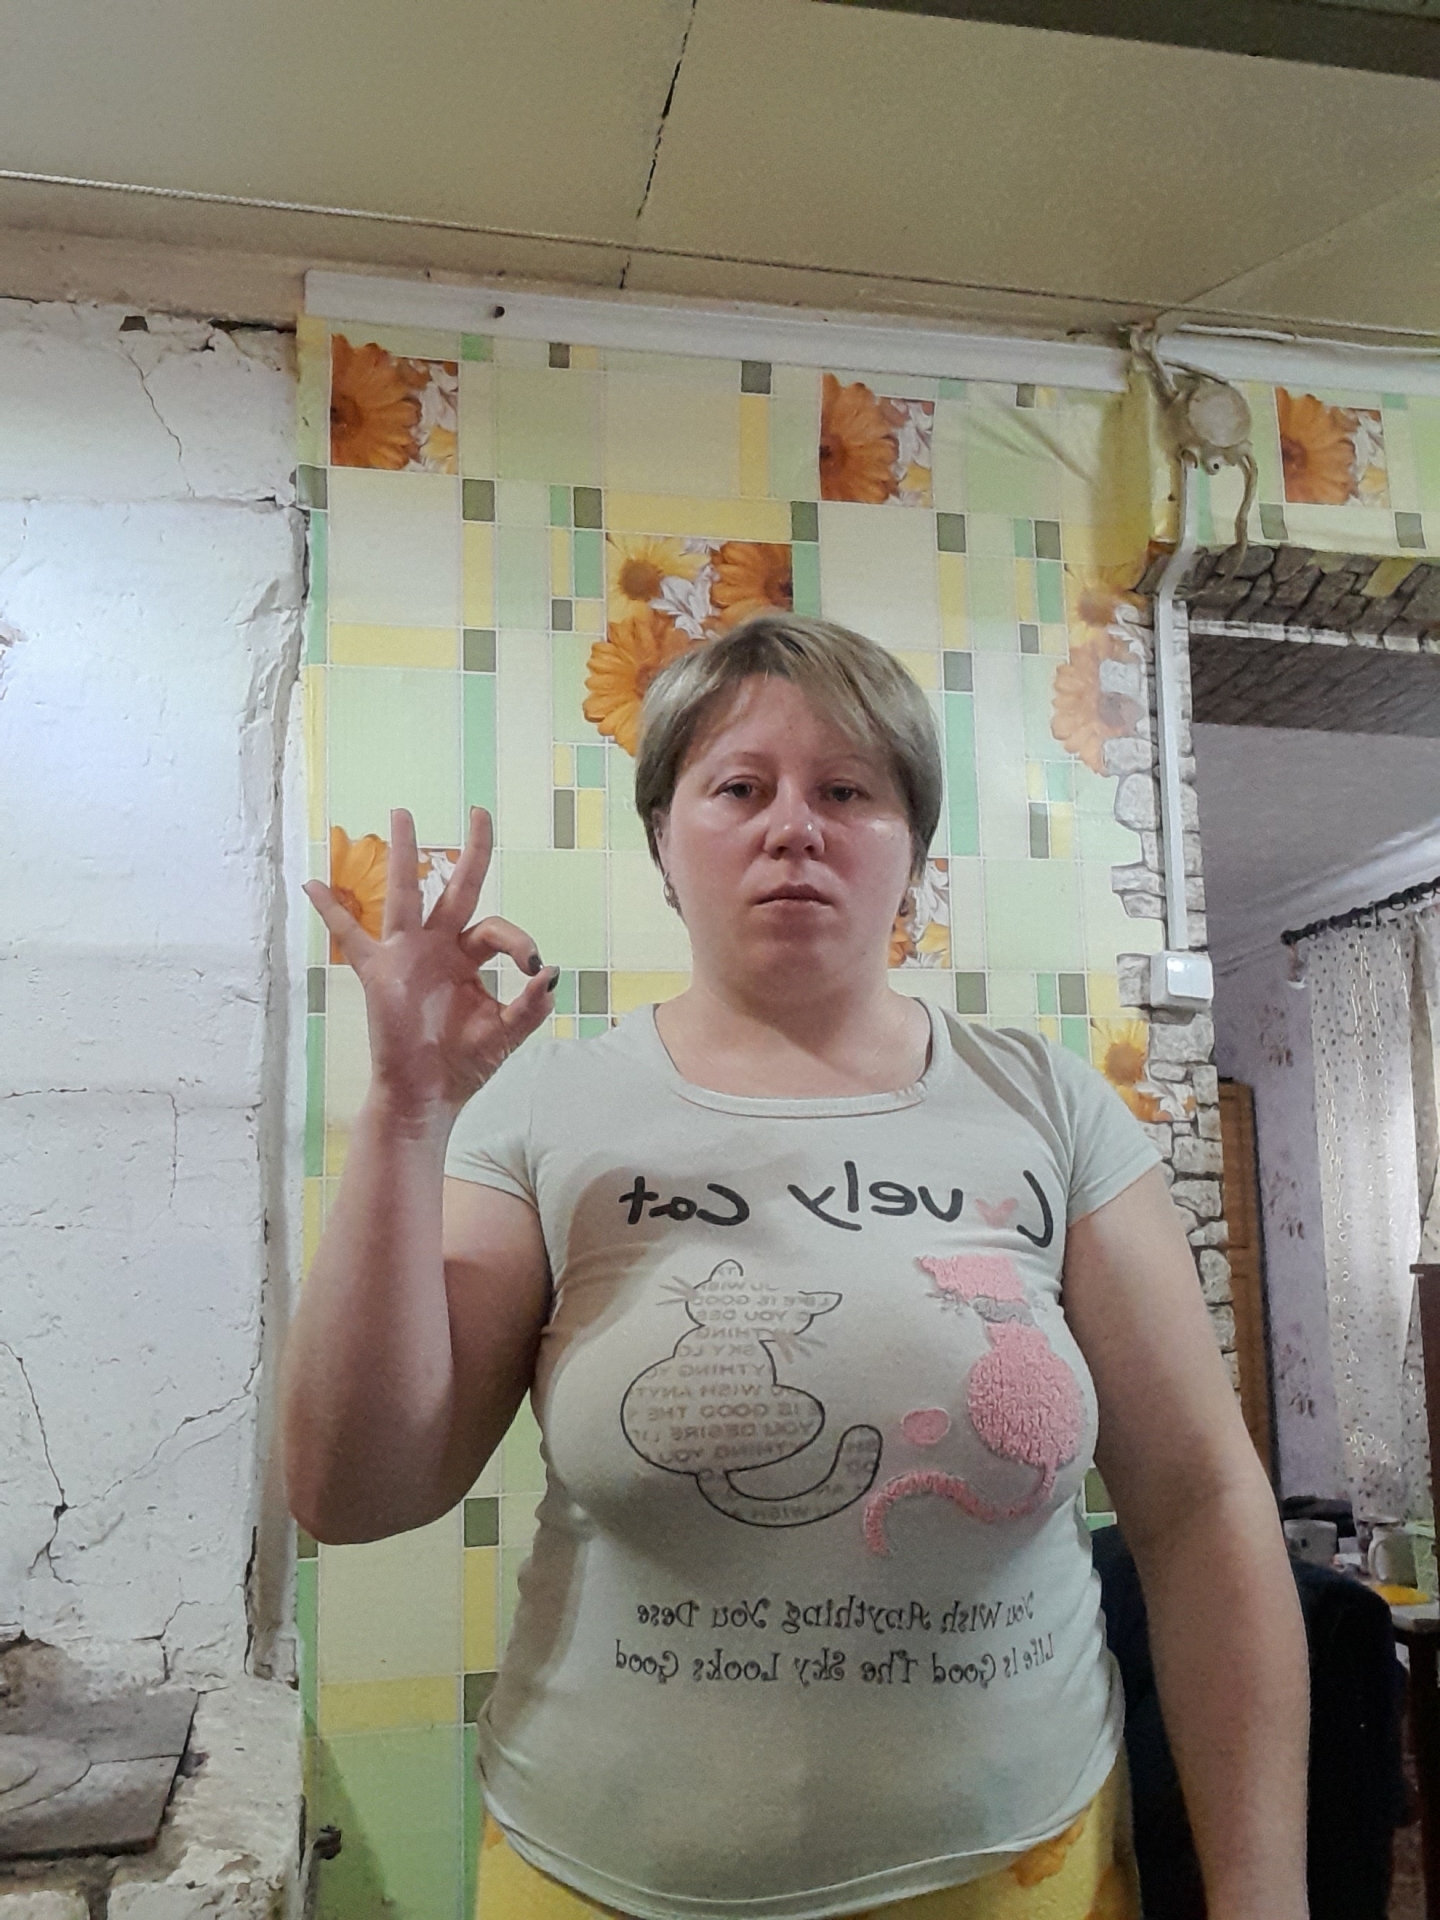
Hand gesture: ok